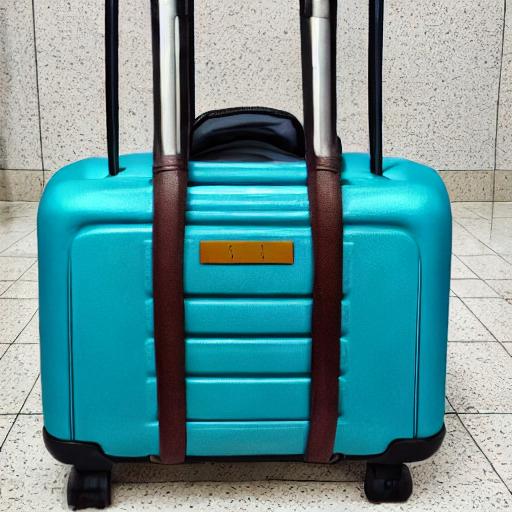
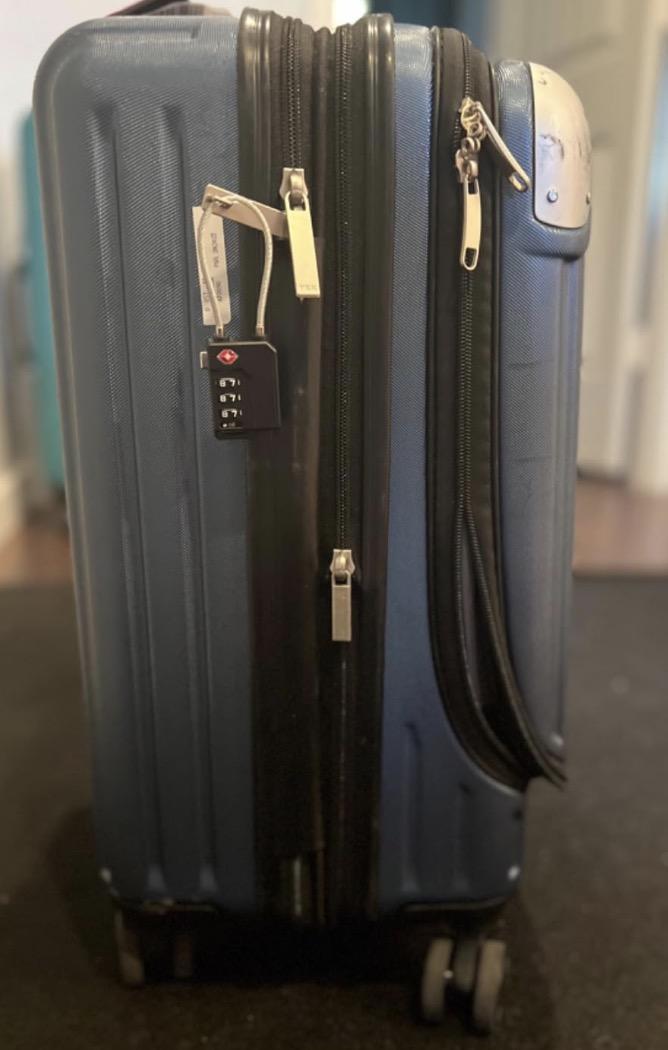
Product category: items_tea
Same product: no